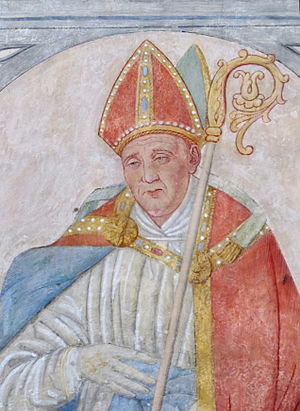
Vilhelm (biskop i Roskilde)
Vilhelm i Roskilde Domkirke
Vilhelm, var biskop af Roskilde. Han var oprindelig kannik hos ærkebiskop Adalbert af Hamborg-Bremen og blev af ham indviet til biskop i Roskilde i 1060.